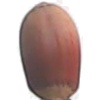
Label: hazelnut